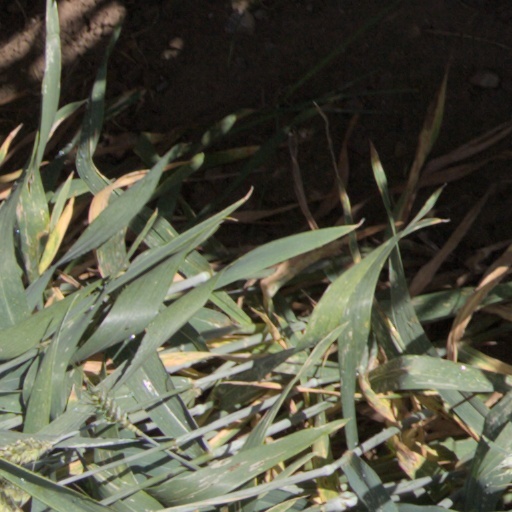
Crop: wheat